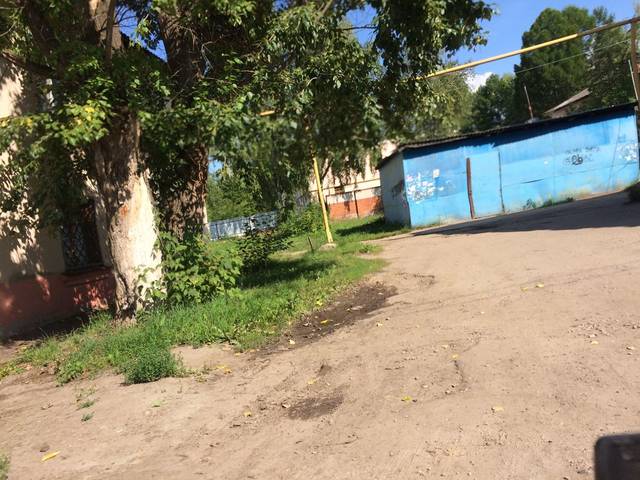
Region: Russia
Coordinates: 56.629, 47.947